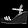
Label: Sandal